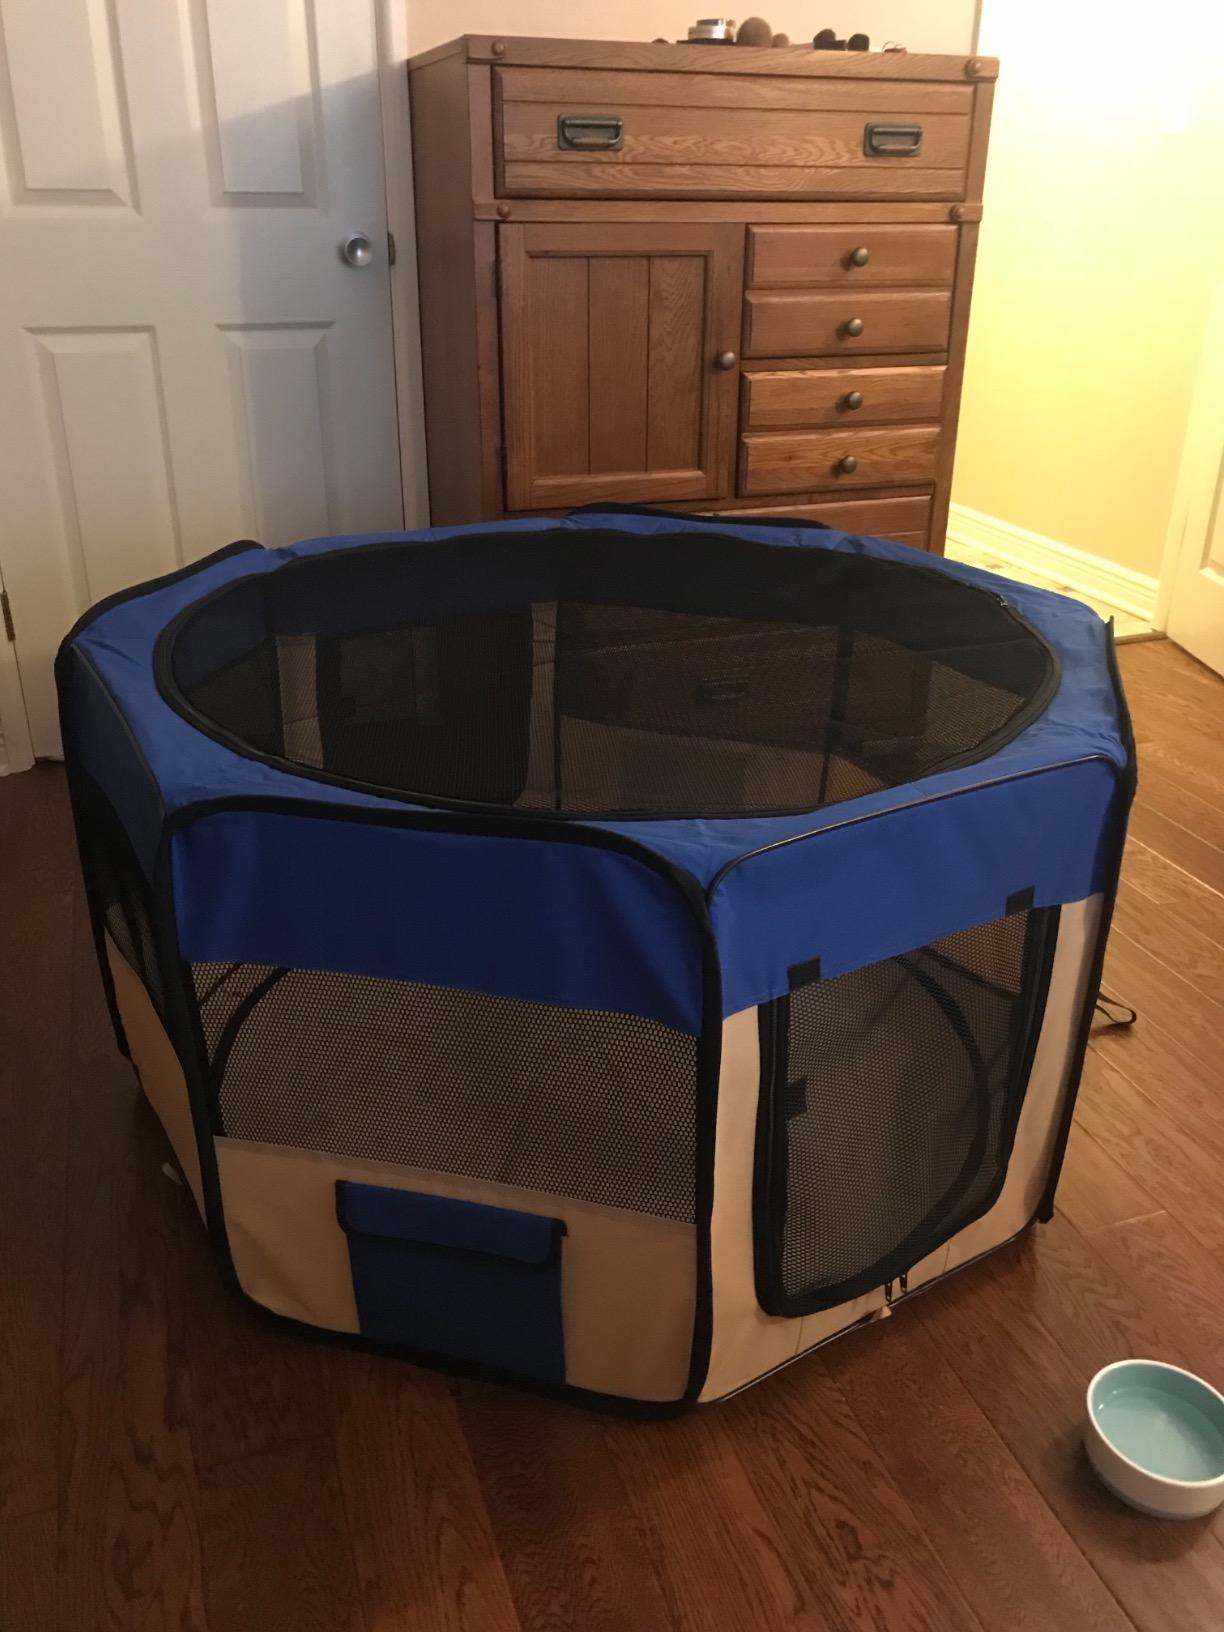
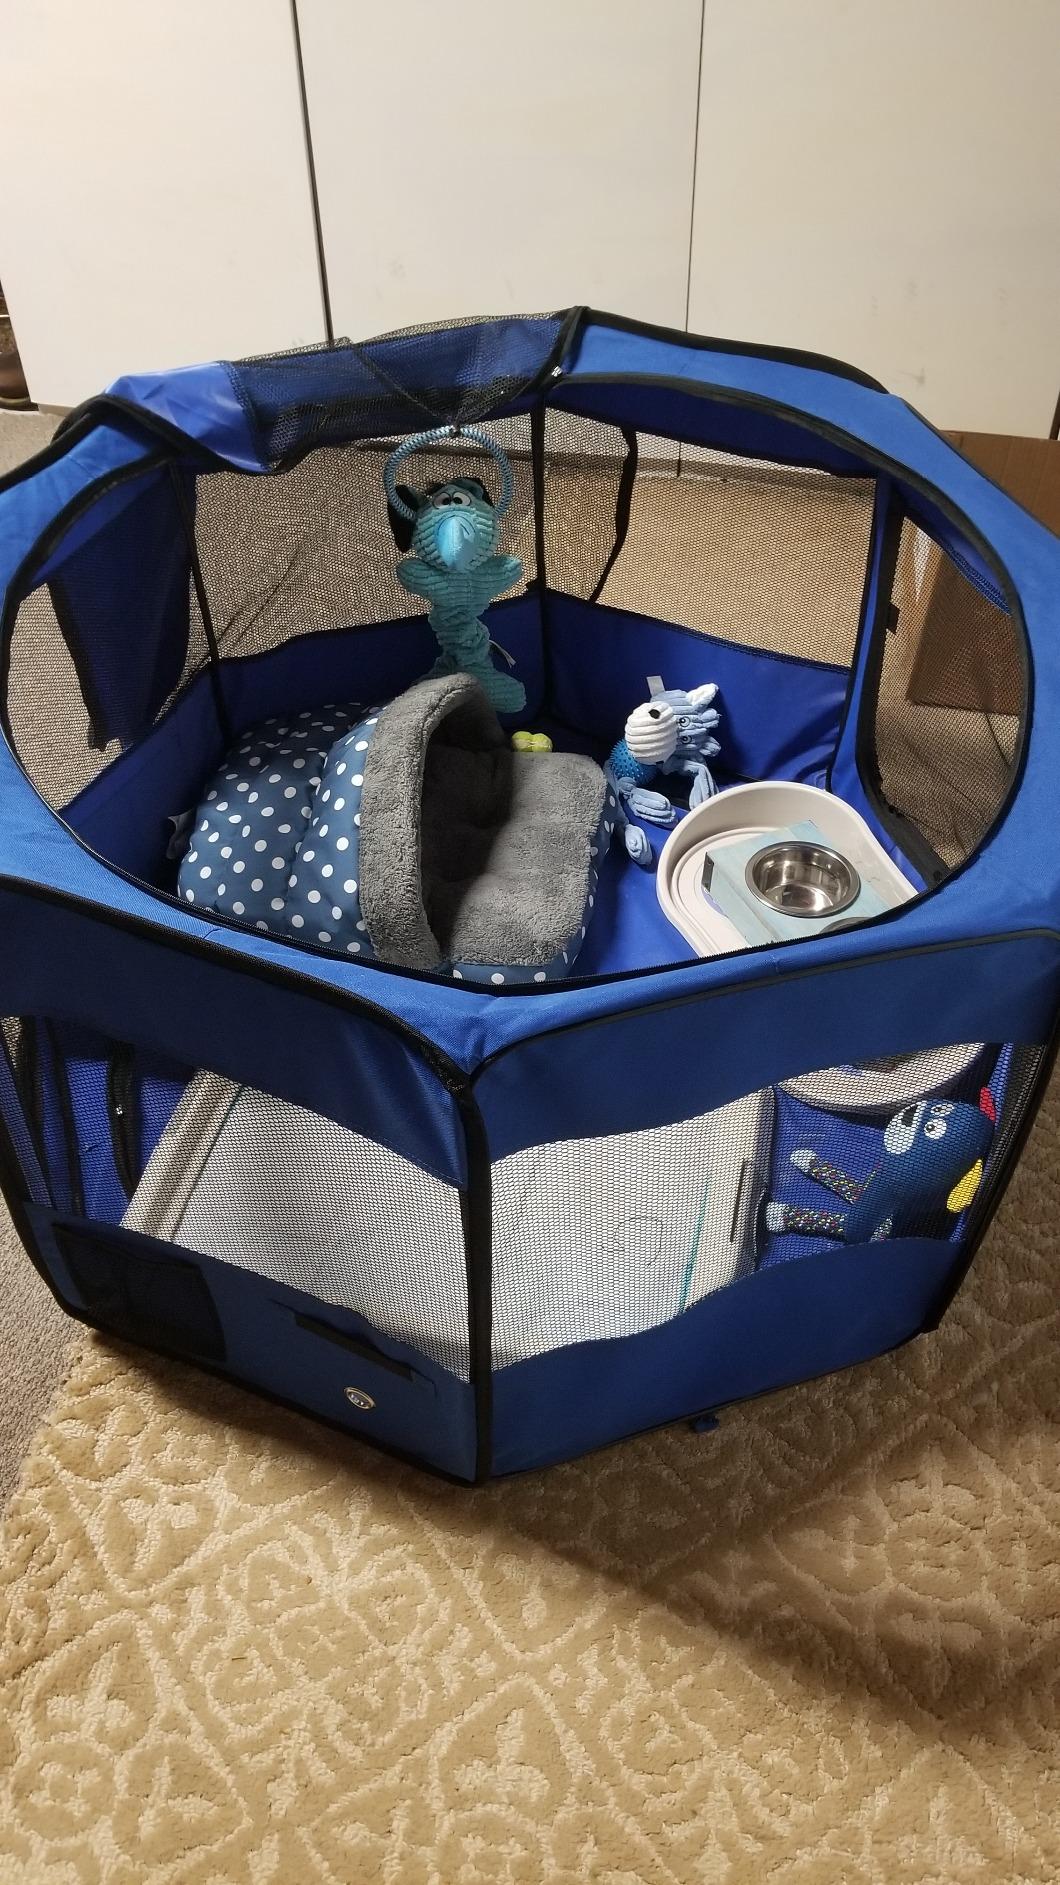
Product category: items_kennel
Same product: no